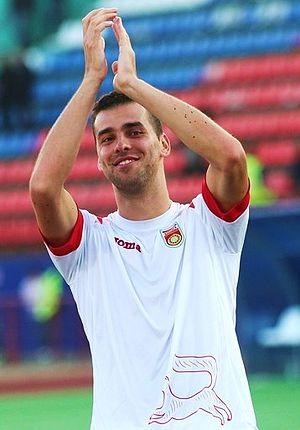
Haris Handžić, né le 20 juillet 1990 à Sarajevo, est un footballeur bosnien. Il occupe le poste d'attaquant au HŠK Zrinjski Mostar